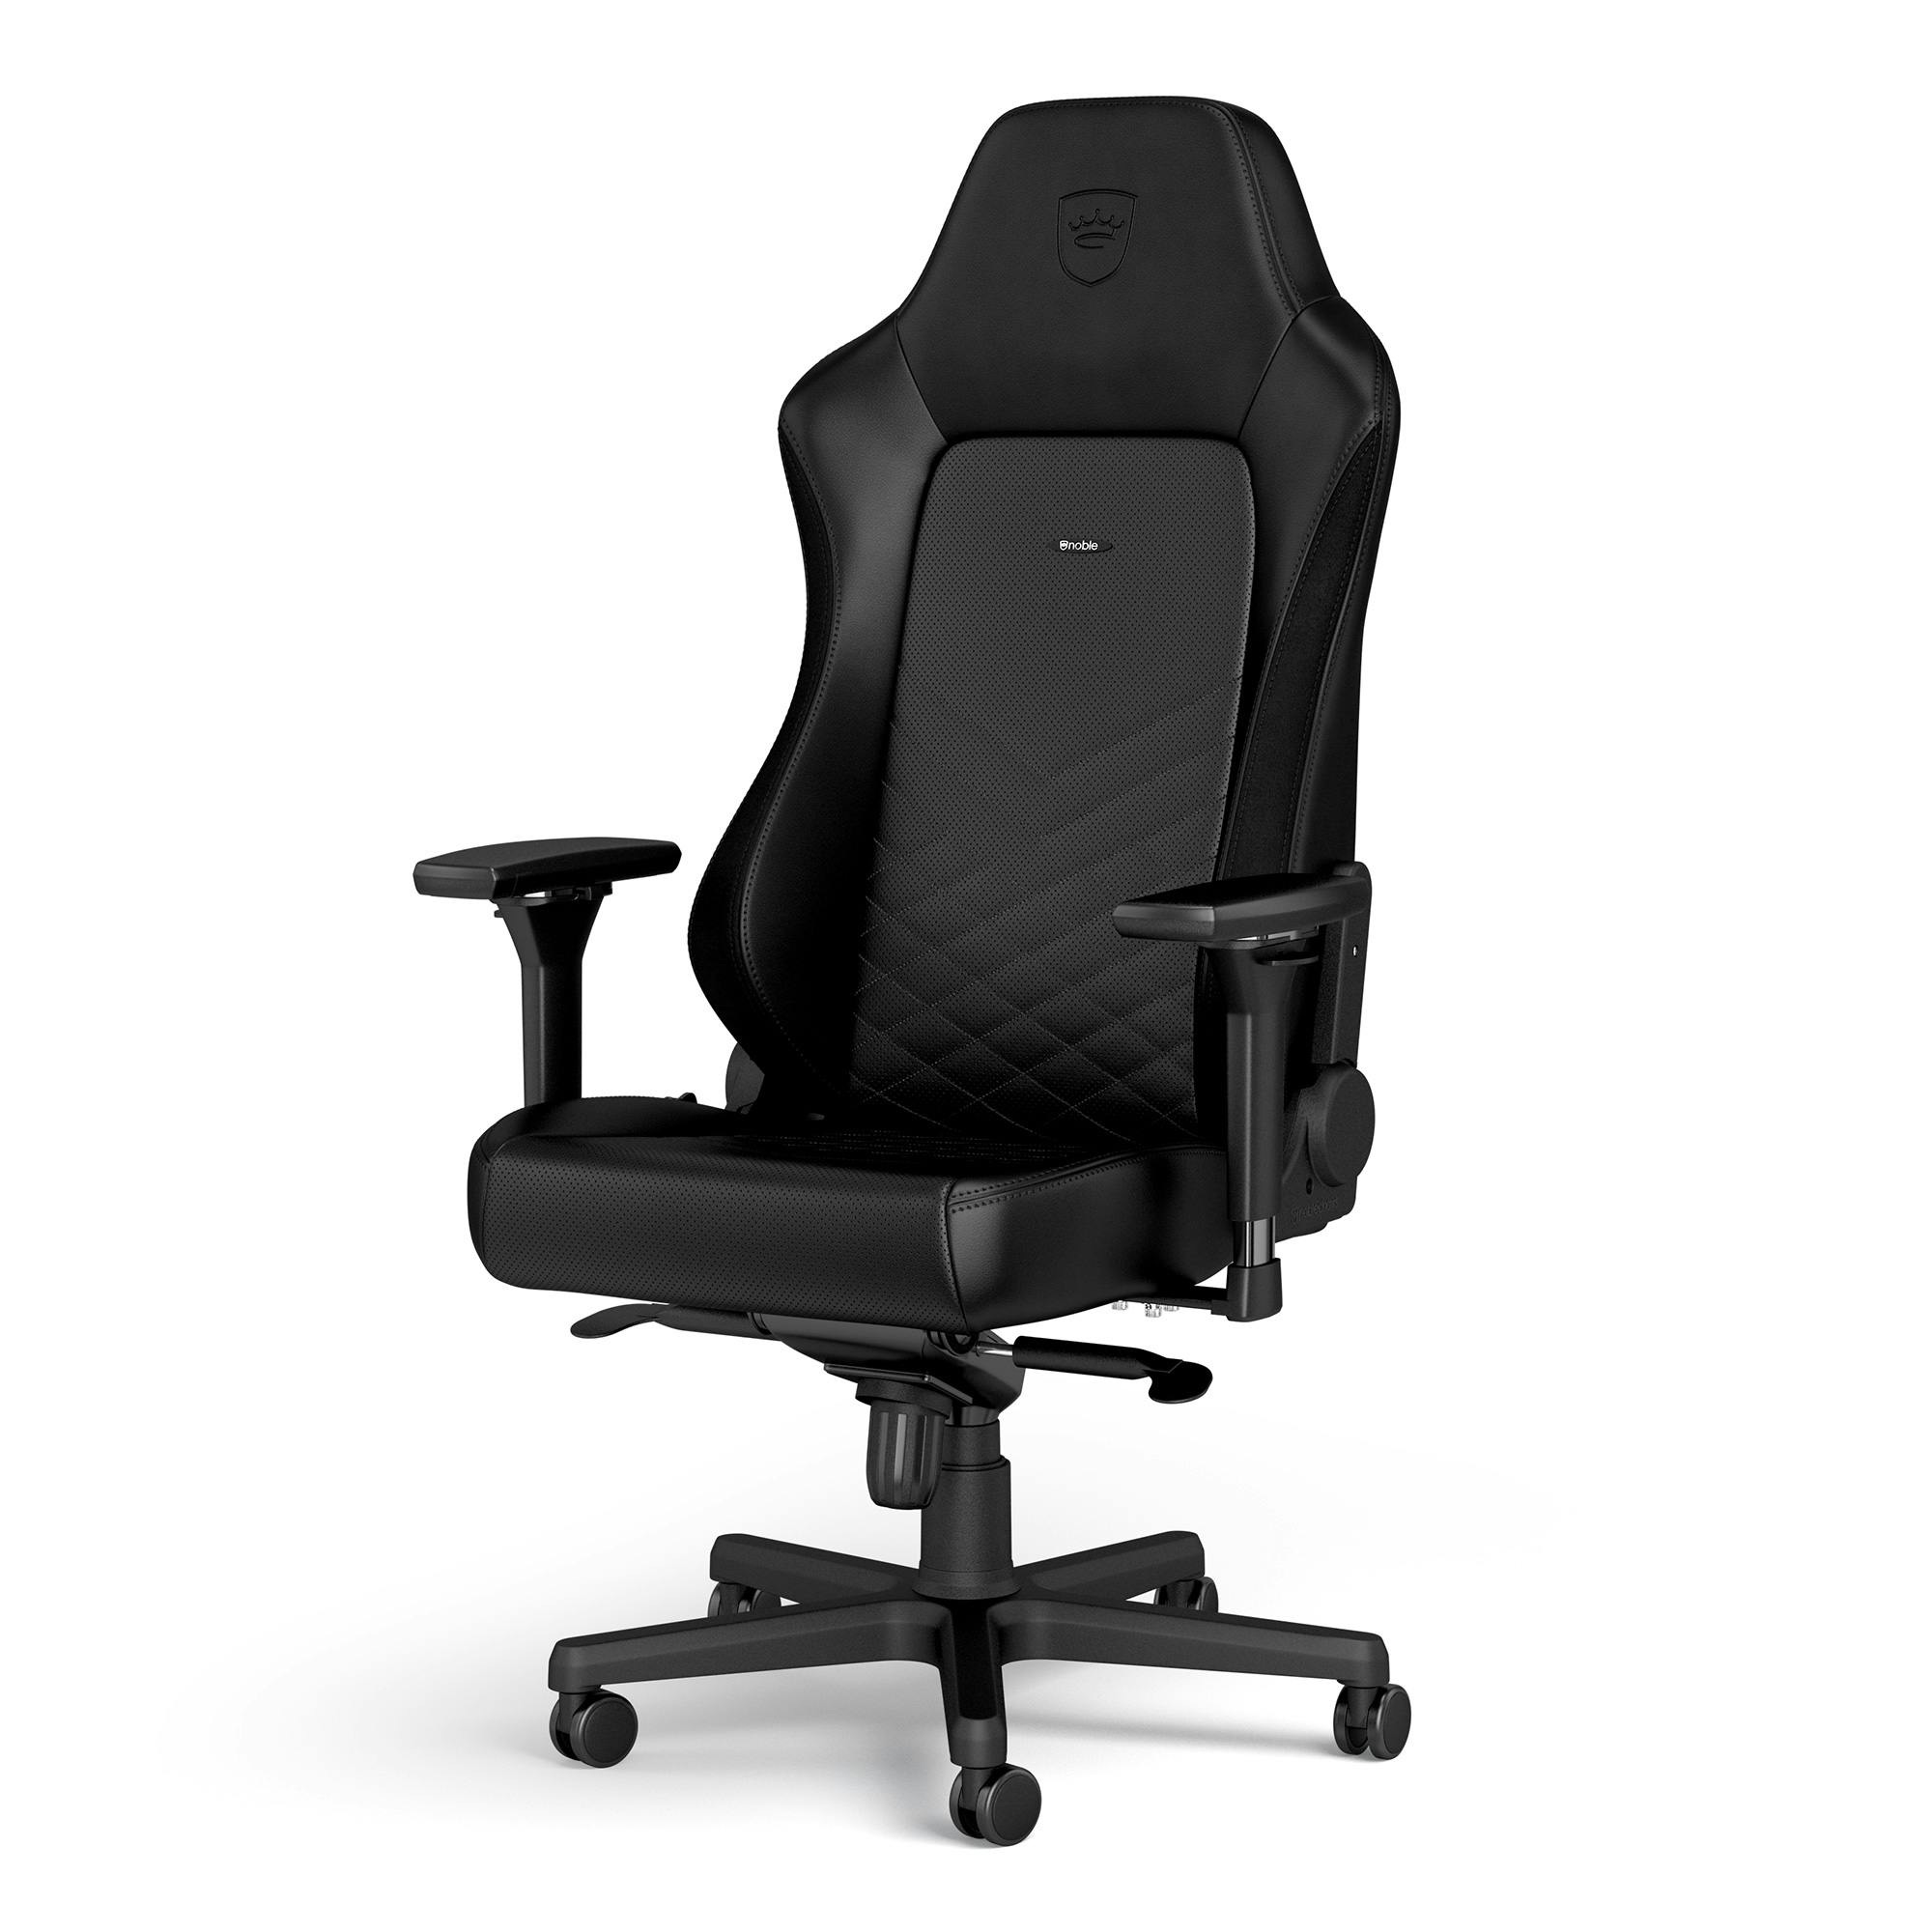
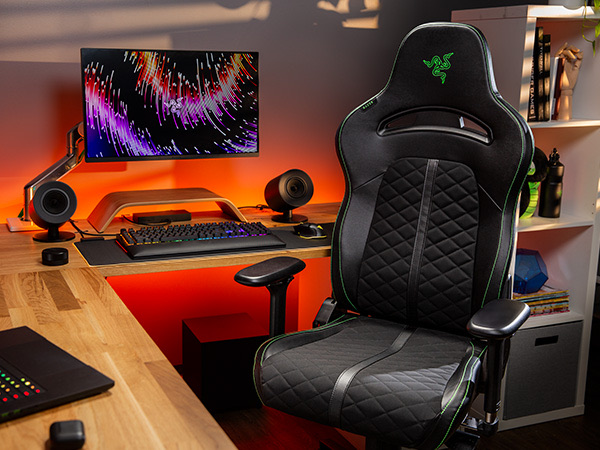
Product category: items_chair
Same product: no